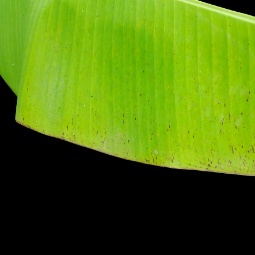
Label: Sulphur